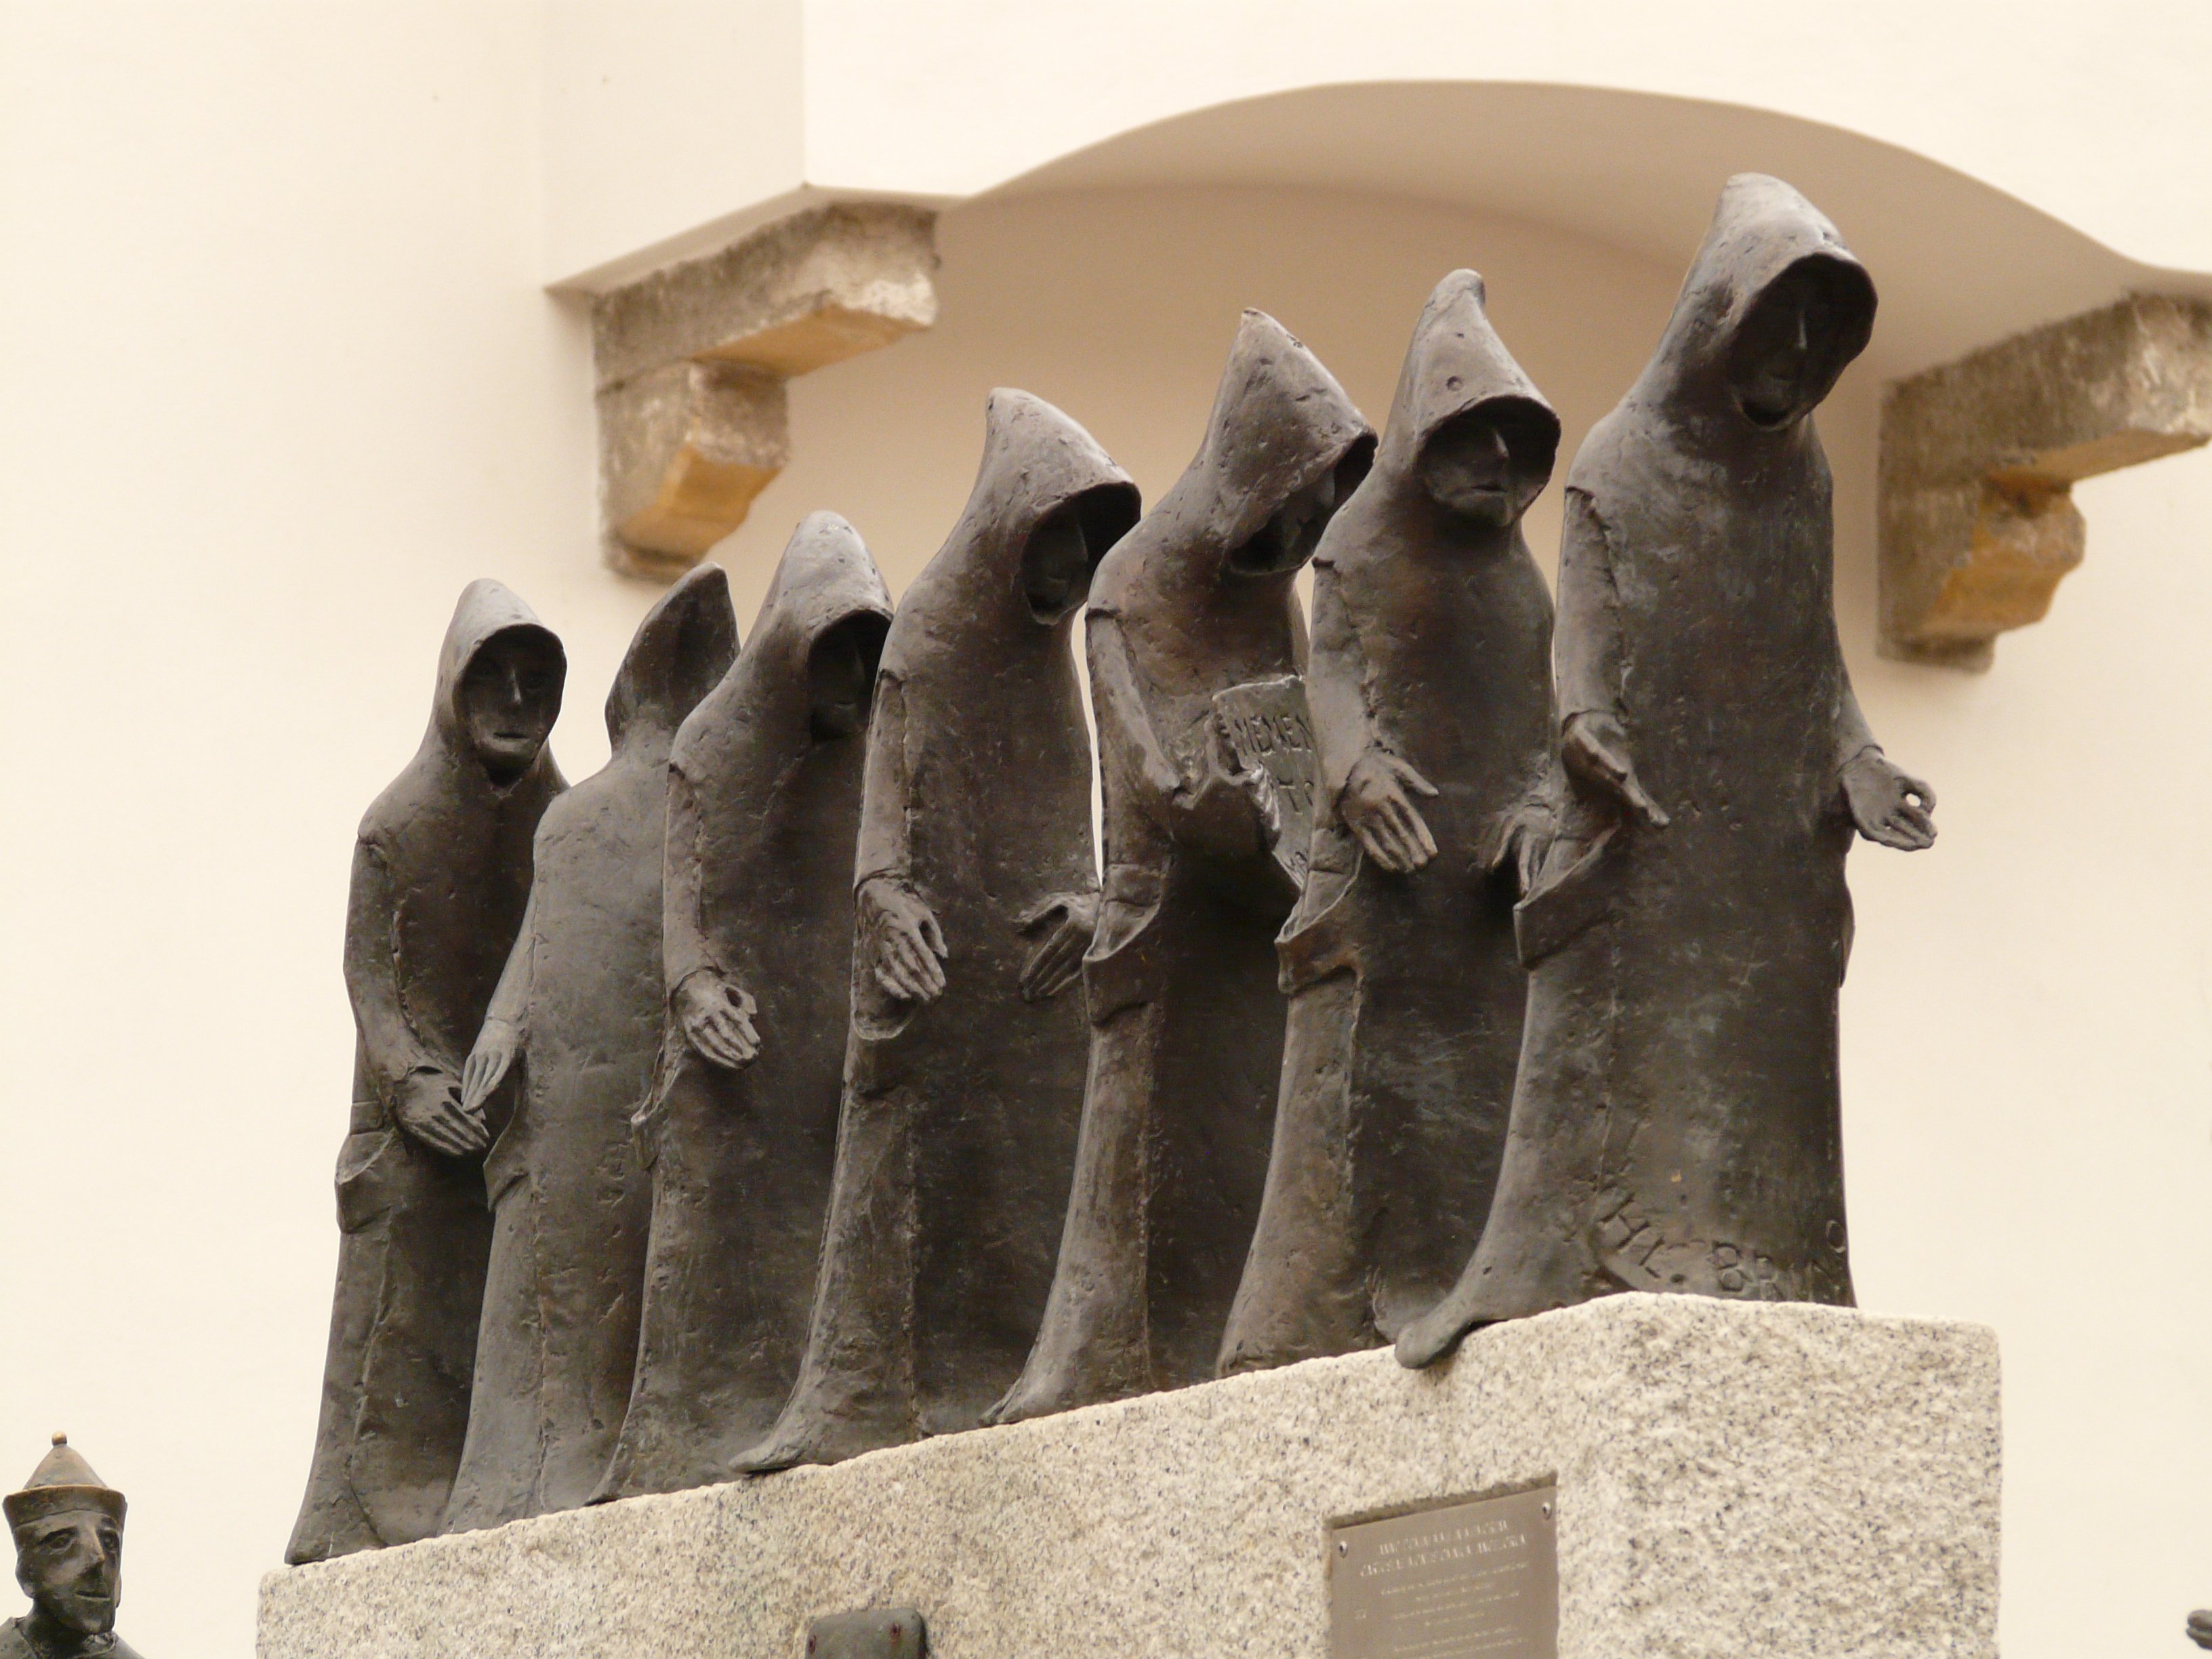
monument, statue, metal, monk, gargoyle, sculpture, art, figure, temple, monastery, abbey, carving, monks, stone carving, ancient history, abbot